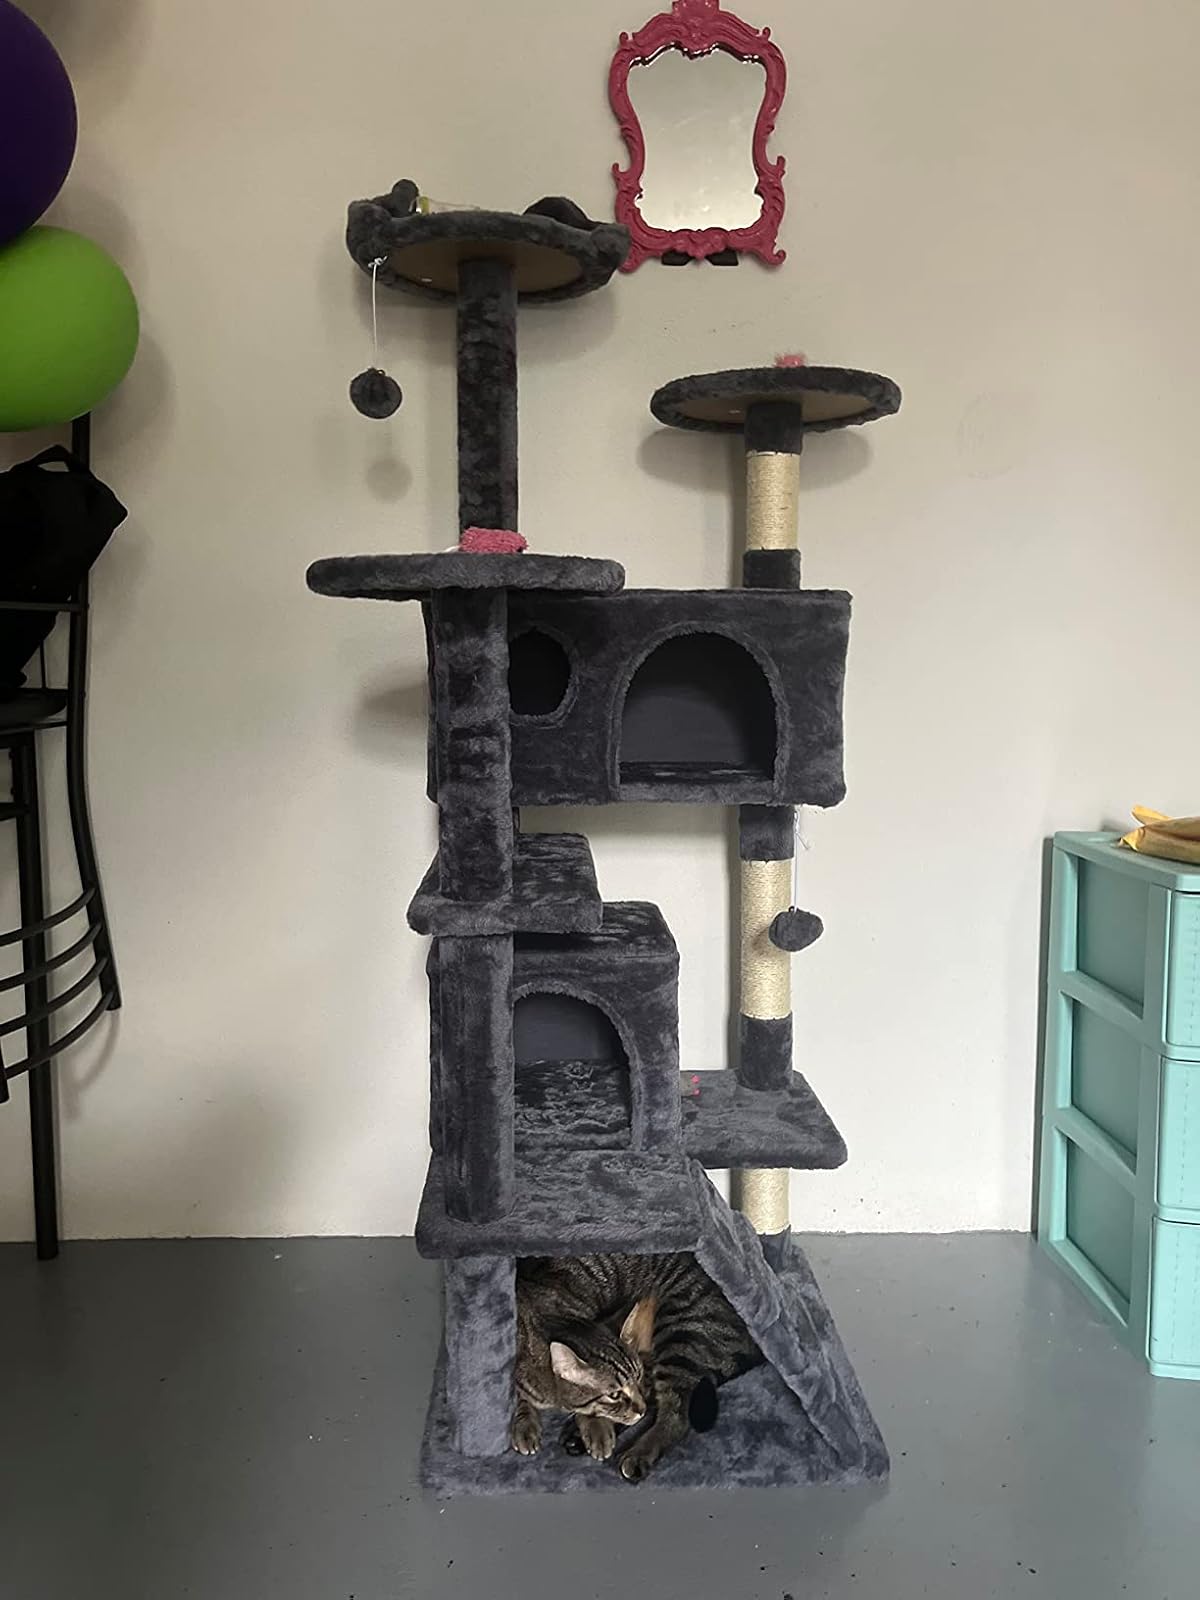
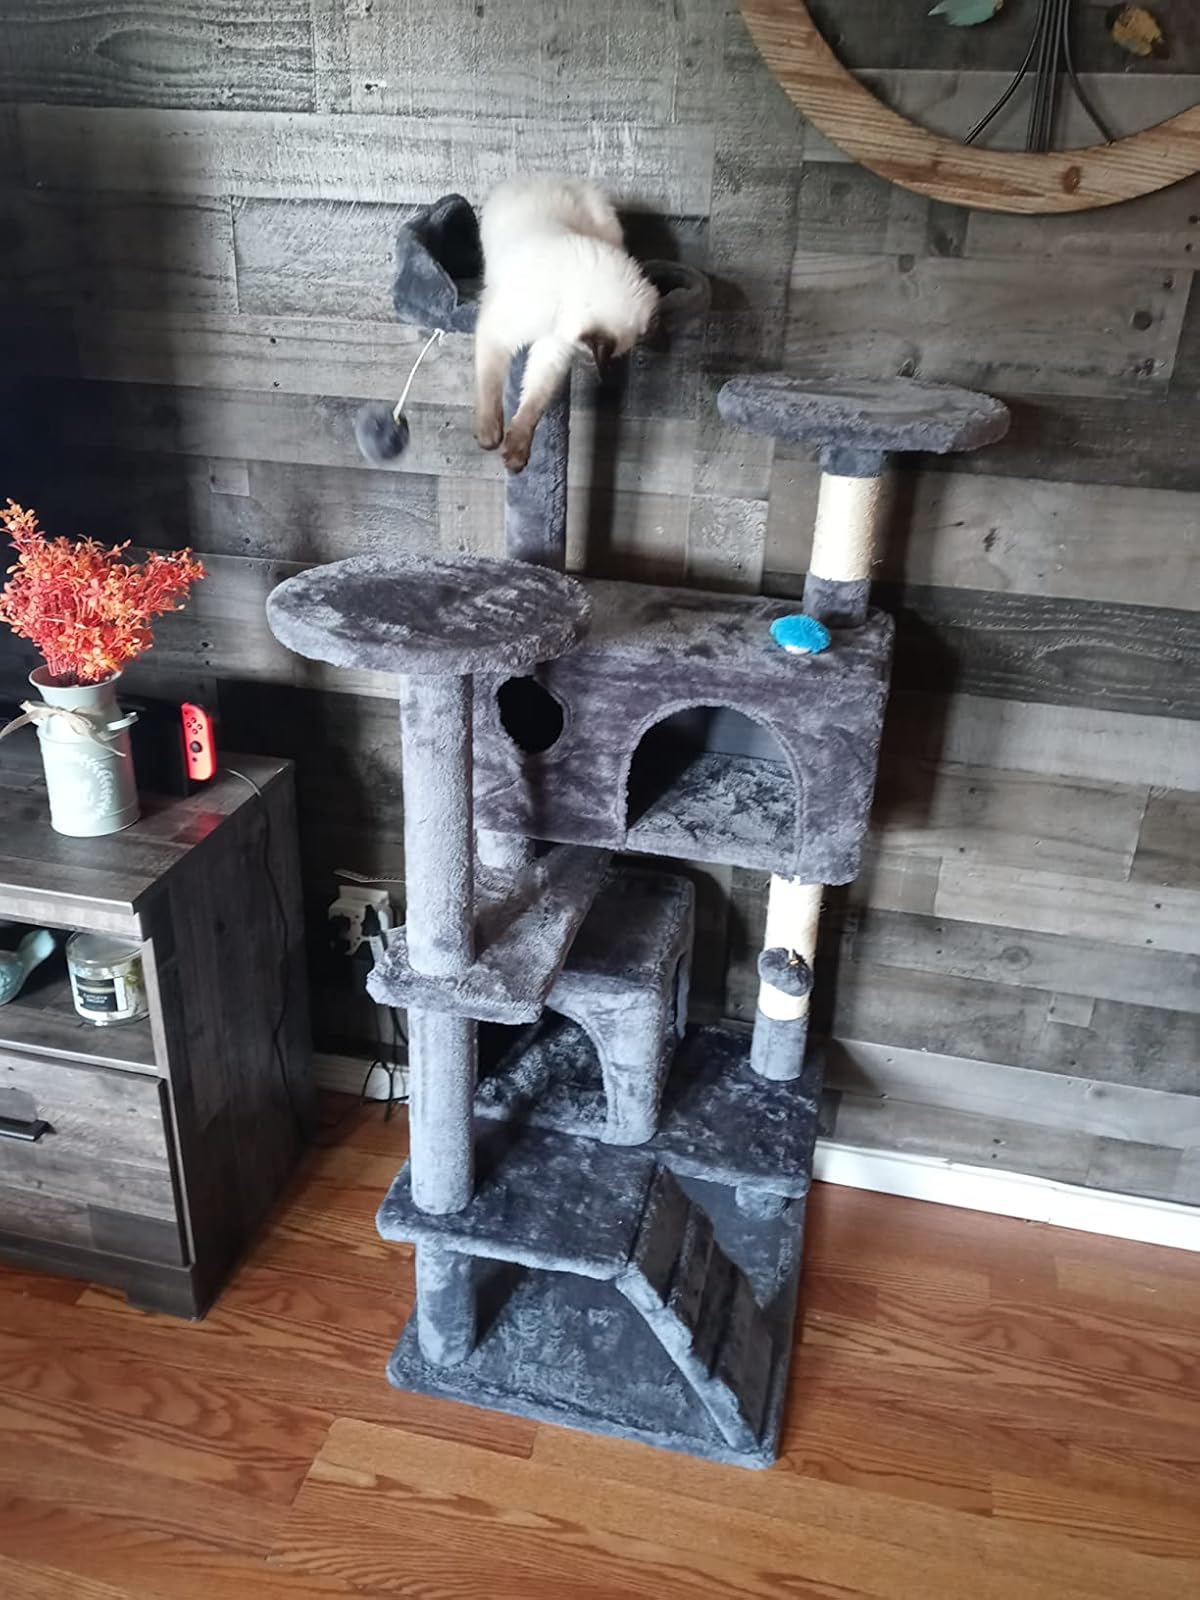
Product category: items_cat tree
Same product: yes